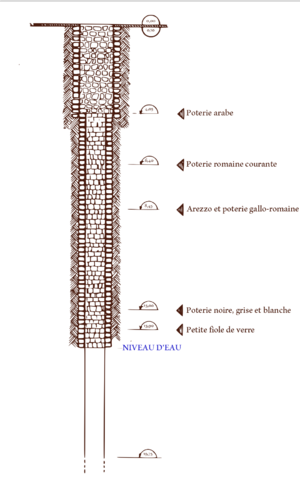
Puit antique du quartier de la marine (Alger - basse Casbah) selon M.Le Glay [1] Objets retrouvés selon la profondeur (en mètres).
La casbah d'Alger, communément appelée la Casbah, correspond à la vieille ville ou médina d'Alger, capitale de l'Algérie, dont elle forme un quartier historique inscrit au patrimoine mondial de l'humanité de l'Unesco depuis 1992. Administrativement, elle est située dans la commune de Casbah, au sein de la wilaya d'Alger.